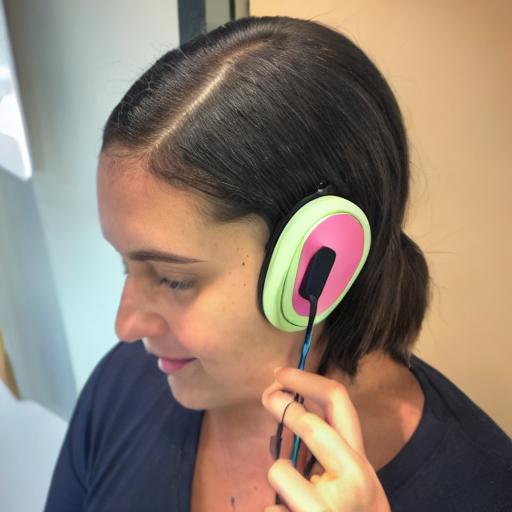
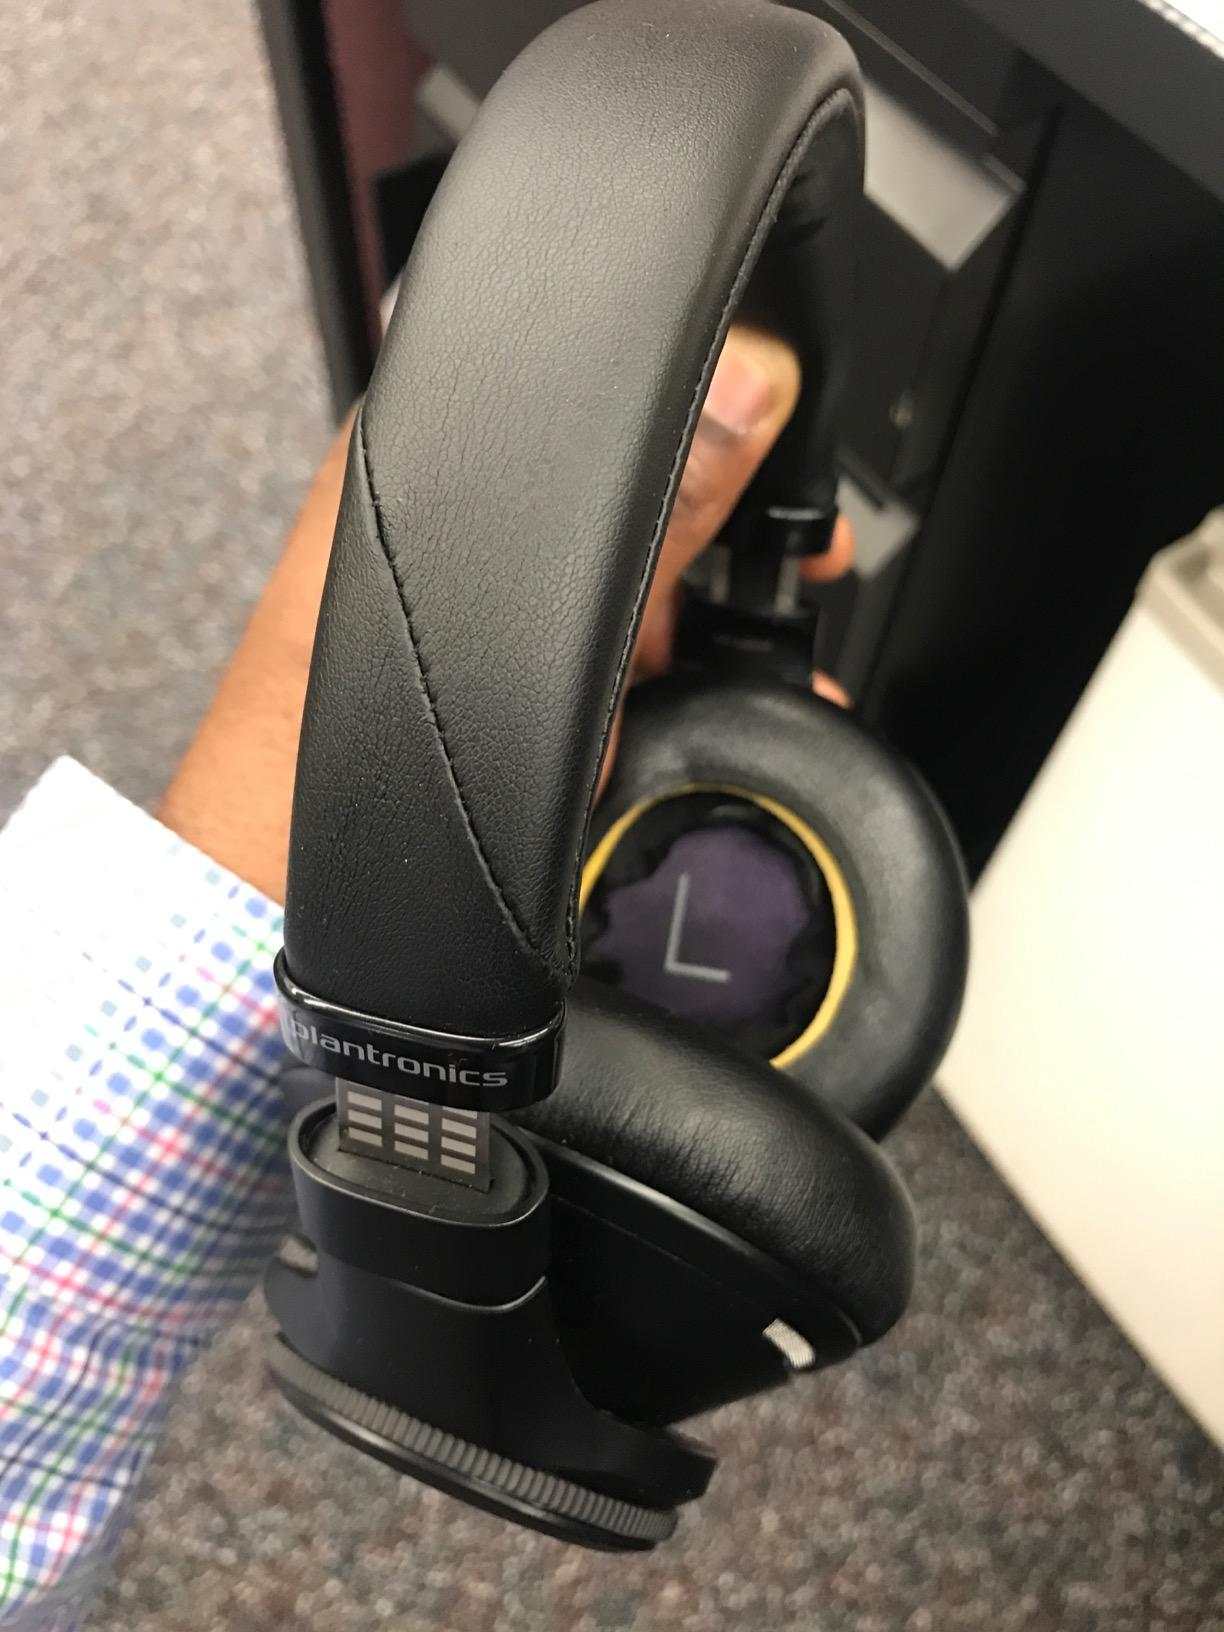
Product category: headphones
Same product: no